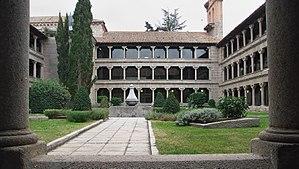
Cloître du monastère royal Santa Ana, du XIV-XVème s., Ávila, Castille et Leon, Espagne